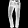
Label: Trouser